Because of Winn-Dixie

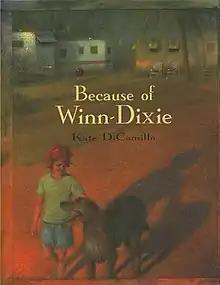
First edition

Because of Winn-Dixie is a 2000 children's novel written by American author Kate DiCamillo. It was adapted as a 2005 family film directed by Wayne Wang, produced by Walden Media and Twentieth Century Fox, and starring AnnaSophia Robb as Opal Buloni.